Sydney 2000 (video game)

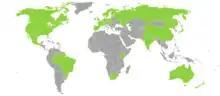
Playable countries

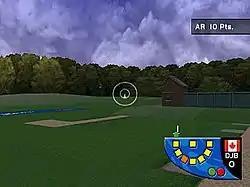
"Sydney 2000" - Skeet Shooting

Although the button mashing-laden gameplay has not changed from previous games, the main competition itself become more complex with the inclusion of the Virtual Gym and a complete Olympics qualifying tour, composed by four stages, and the player can only run for the medals of the events they qualified for. While some of the events are the women's, each event is only set to one gender: it is not possible to run the women's 100 m hurdles or the men's high jump.